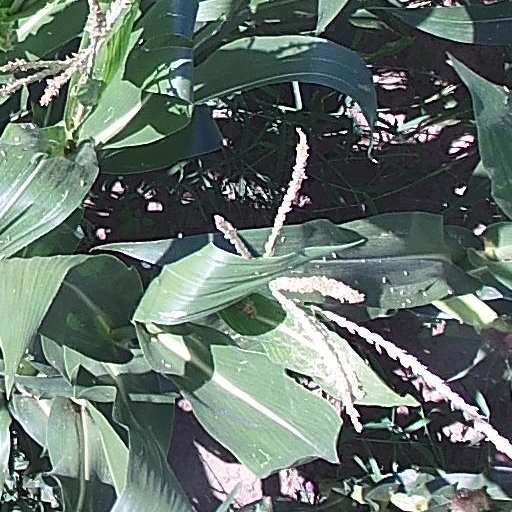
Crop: maize; corn